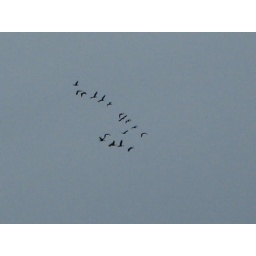
Free birds flying over the oceans